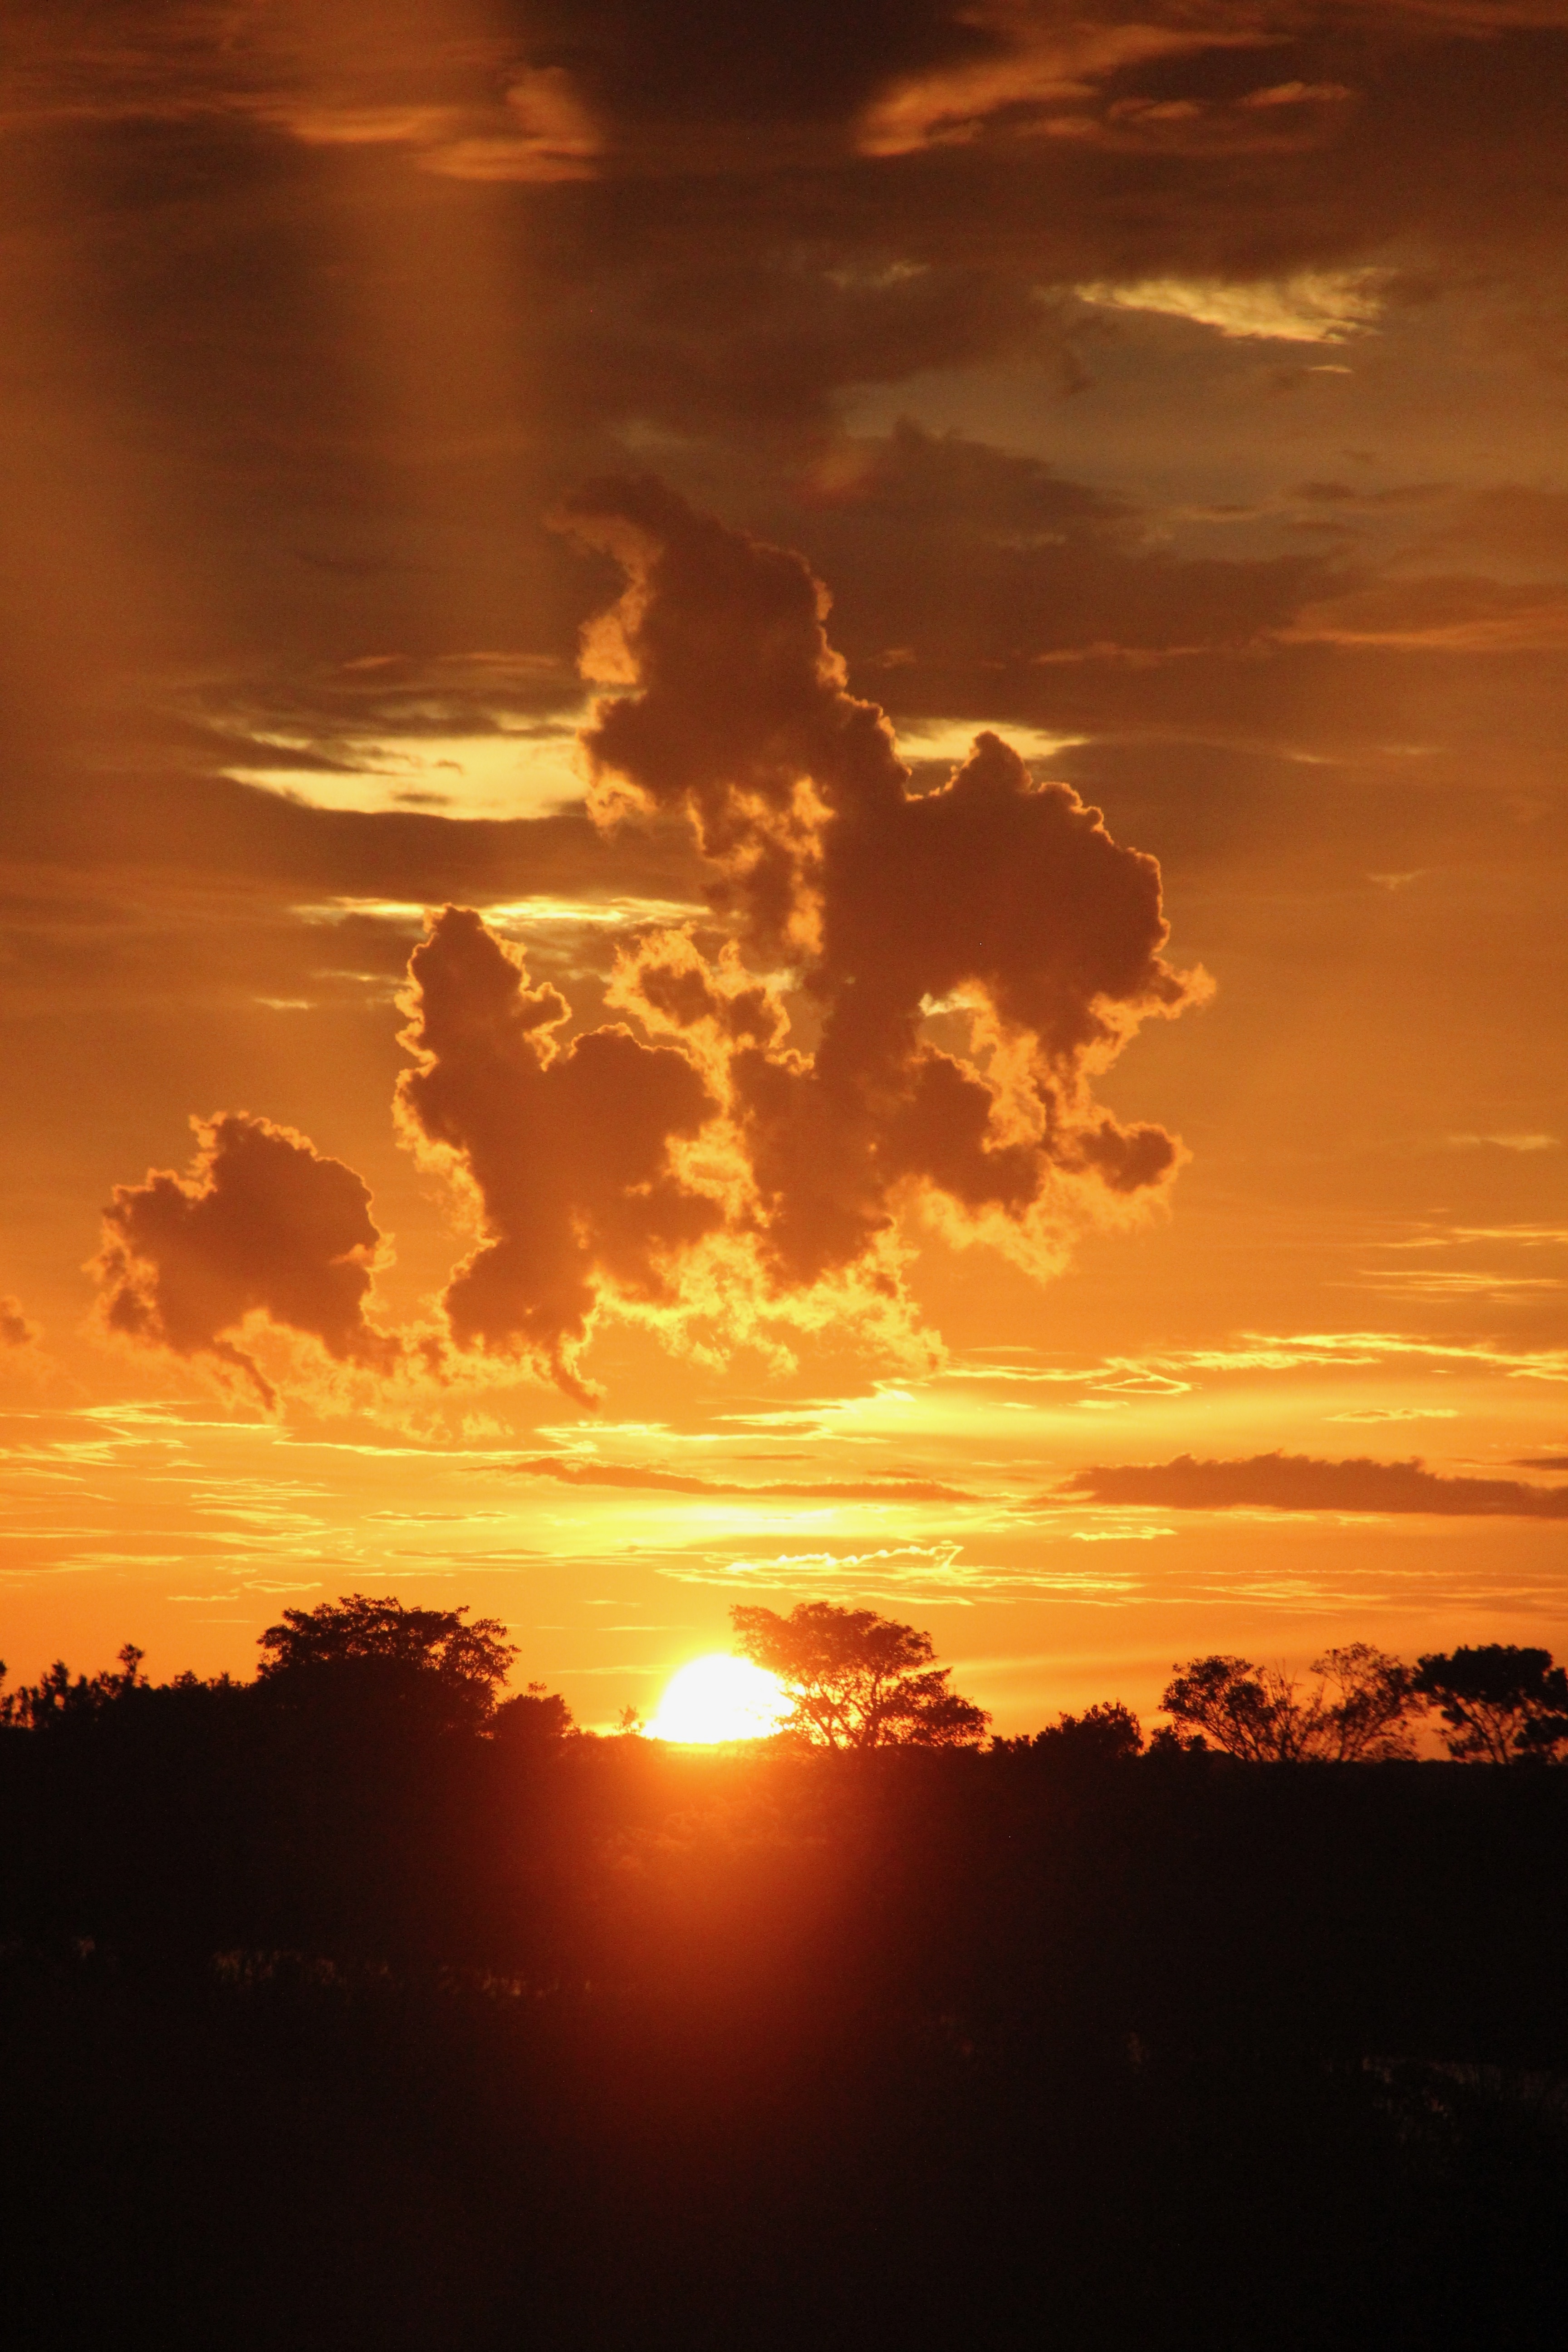
horizon, cloud, sky, sun, sunrise, sunset, sunlight, morning, dawn, atmosphere, dusk, evening, cloudscape, sunbeam, afterglow, evening sky, cloud formation, red sky at morning